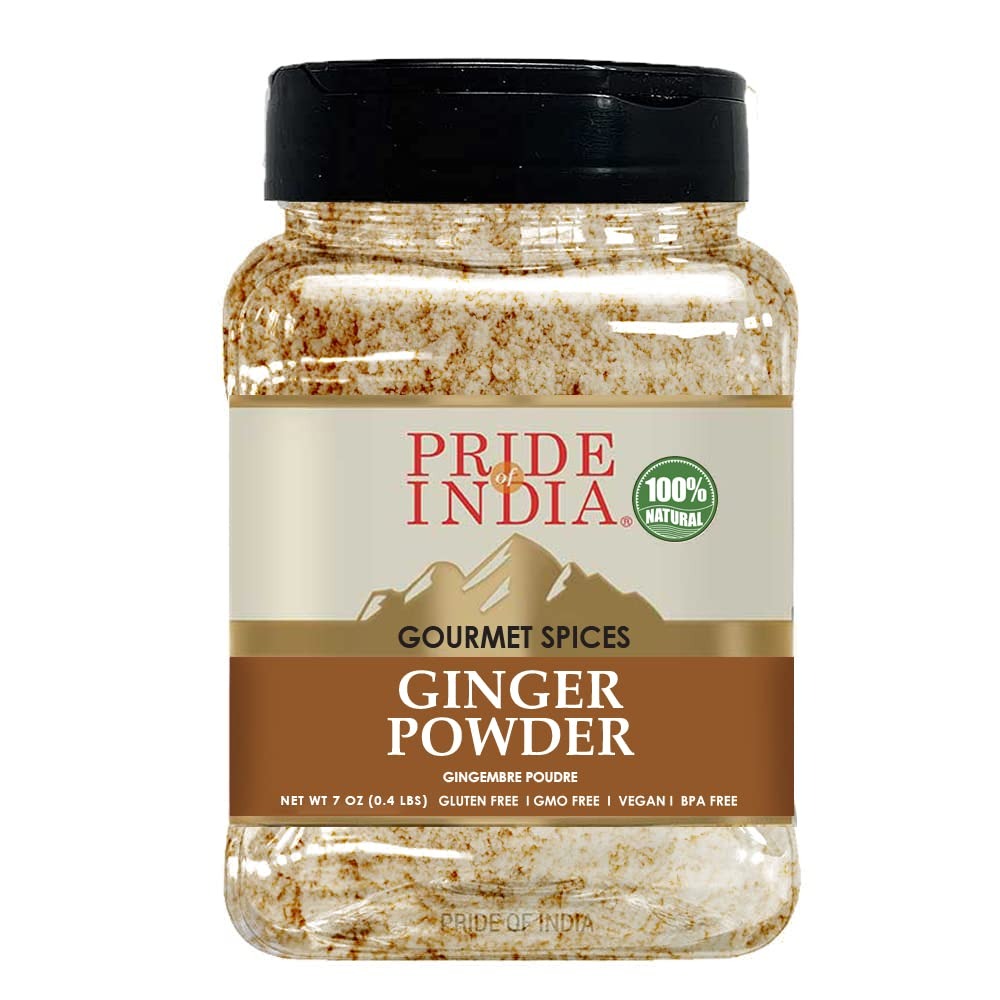
Item Name: Pride of India | Ginger Fine Ground 6 oz (170 gm) Medium Dual Sifter Bottle | Finely Powdered for Easy Mixing | Perfect for Cookies, Chicken Stir-Fry, Soups, Marinades, Muffins| Fresh Root Powder | Vegan, Gluten-Free, Non-Bioengineered
Bullet Point 1: Zesty Flavor Booster for Culinary Delights: Ginger Fine Ground offers a vibrant, zesty flavor that elevates a wide variety of dishes. Its fine texture allows for easy incorporation into recipes, enhancing everything from savory stir-fries to sweet baked goods. Add a pinch to your meals to awaken your taste buds and experience the warm, invigorating essence of ginger.
Bullet Point 2: Perfect for Baking and Cooking: Ideal for both baking and cooking, Ginger Powder can be used in cookies, cakes, and breads, as well as in soups, sauces, and marinades. Its versatile nature makes it an essential spice for any kitchen. Enjoy the delightful warmth and aroma that ginger brings to your favorite recipes, adding depth and character to each bite.
Bullet Point 3: Perfect for Baking and Cooking: Ideal for both baking and cooking, Ginger Powder can be used in cookies, cakes, and breads, as well as in soups, sauces, and marinades. Its versatile nature makes it an essential spice for any kitchen. Enjoy the delightful warmth and aroma that ginger brings to your favorite recipes, adding depth and character to each bite.
Bullet Point 4: Convenient Spice for Everyday Use: Packed in a convenient jar, Ginger Root Powder is ready to use whenever you need a burst of flavor. No peeling or chopping required! Just open the jar and sprinkle the perfect amount into your dishes for an instant flavor upgrade. Keep it handy for quick and easy meal prep that doesn’t compromise on taste.
Bullet Point 5: Enhances Beverages and Smoothies: Add a dash of Powdered Ginger to your favorite beverages for a refreshing twist. It’s perfect for spicing up teas, smoothies, and health drinks, giving them a unique zing that invigorates the palate. Experiment with flavors and create delicious concoctions that are both tasty and beneficial for your health.
Bullet Point 6: Sealed for Freshness and Quality: Our Ground Ginger comes in sealed, food-grade jars designed to preserve the spice’s freshness and potency. This airtight packaging protects the ginger from moisture and contaminants, ensuring that you receive high-quality flavor with every use. Store it with confidence, knowing it will remain aromatic and flavorful for your culinary adventures.
Product Description: Our Ginger Fine Ground is a versatile and aromatic spice made from carefully selected, high-quality ginger roots. This finely ground ginger powder delivers the warm, spicy flavor that ginger is known for, making it an essential addition to both sweet and savory dishes. Whether you're baking gingerbread cookies, adding a zesty kick to curries, or stirring it into teas and smoothies, this spice brings a robust depth of flavor to your kitchen creations. Its smooth, powdery texture makes it easy to incorporate into any recipe, ensuring an even distribution of flavor in every bite. Packed with the natural essence of ginger, this fine ground powder is perfect for enhancing the taste and aroma of a variety of cuisines. From traditional Asian dishes to contemporary fusion meals, its distinct warmth and slightly sweet undertones can elevate soups, marinades, sauces, and baked goods. Convenient and ready to use, this ginger powder is a pantry staple for home cooks and professional chefs alike, adding a touch of authentic spice to your culinary adventures.
Value: 7.0
Unit: Ounce

Price: 12.5